Kulunu

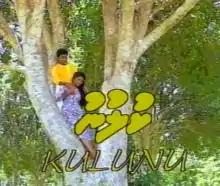
Official film poster

Kulunu is a 1994 Maldivian drama film written and directed by Ali Waheed. Produced by Mapa, the film stars Aminath Muneera, Ismail Wajeeh and Aishath Shiranee in pivotal roles.